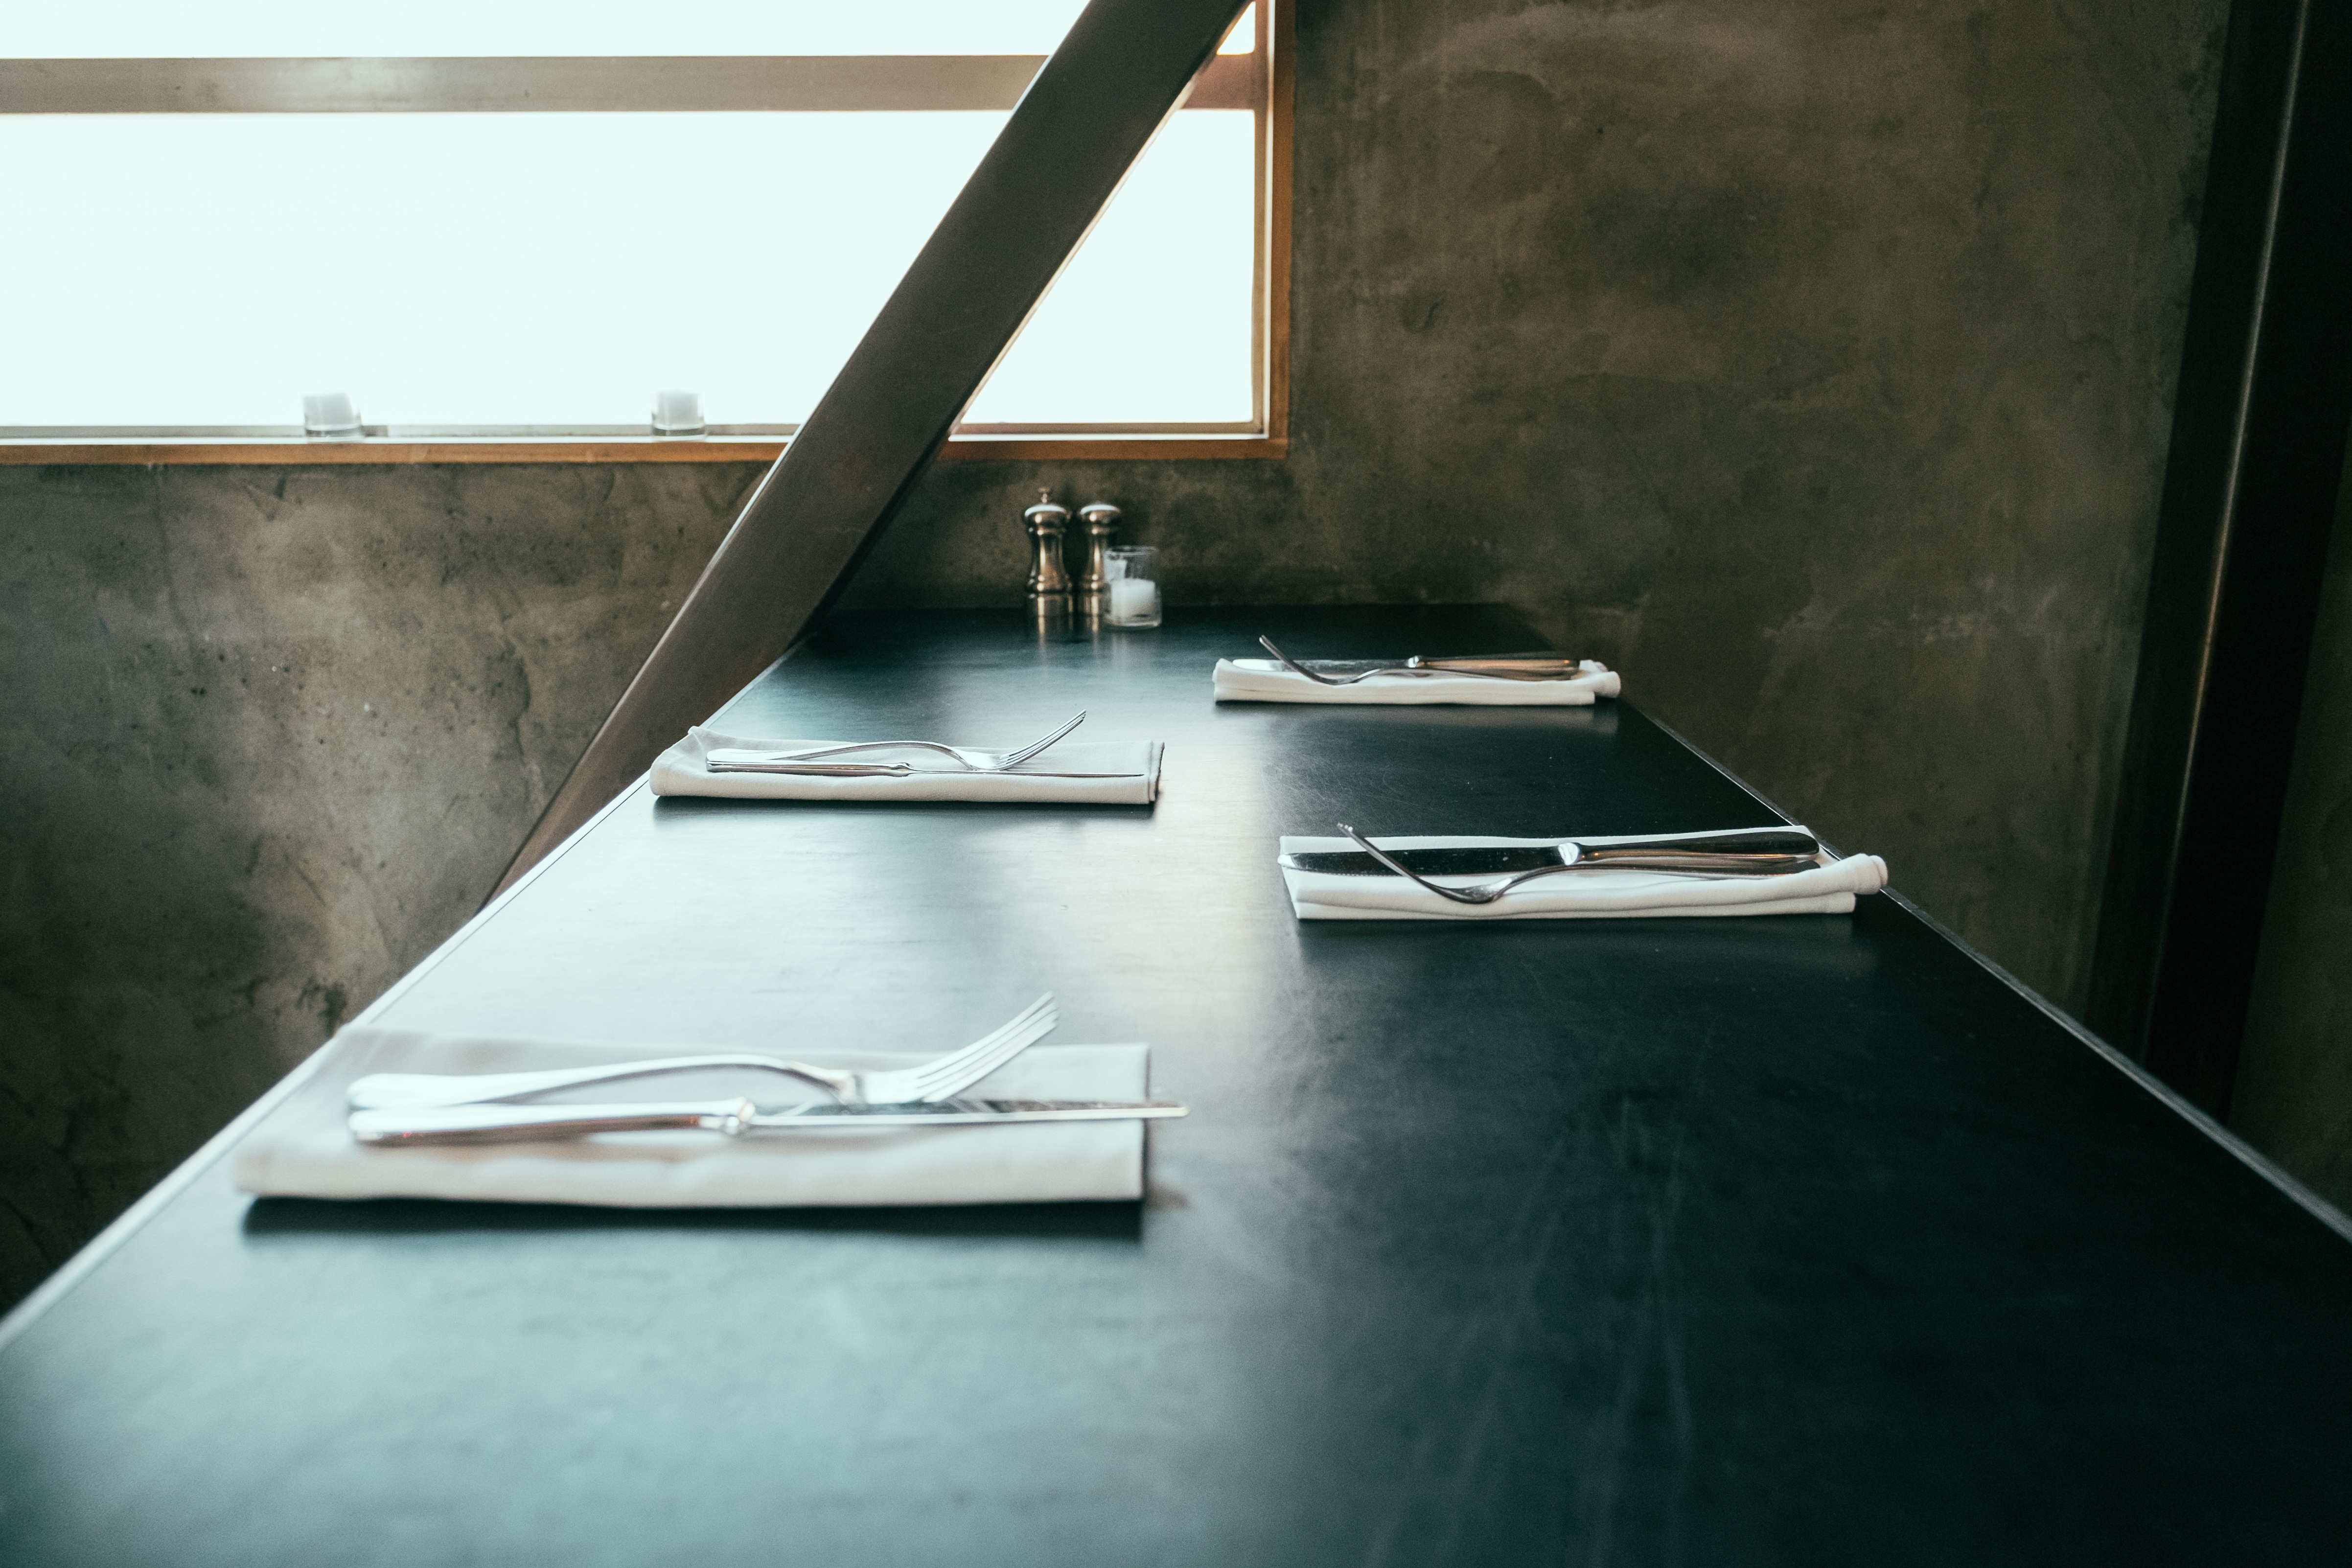
table, cutlery, silverware, architecture, house, floor, restaurant, swimming pool, set, furniture, room, tableware, modern, napkin, interior design, bathtub, design, dining, stark, flooring, daylighting